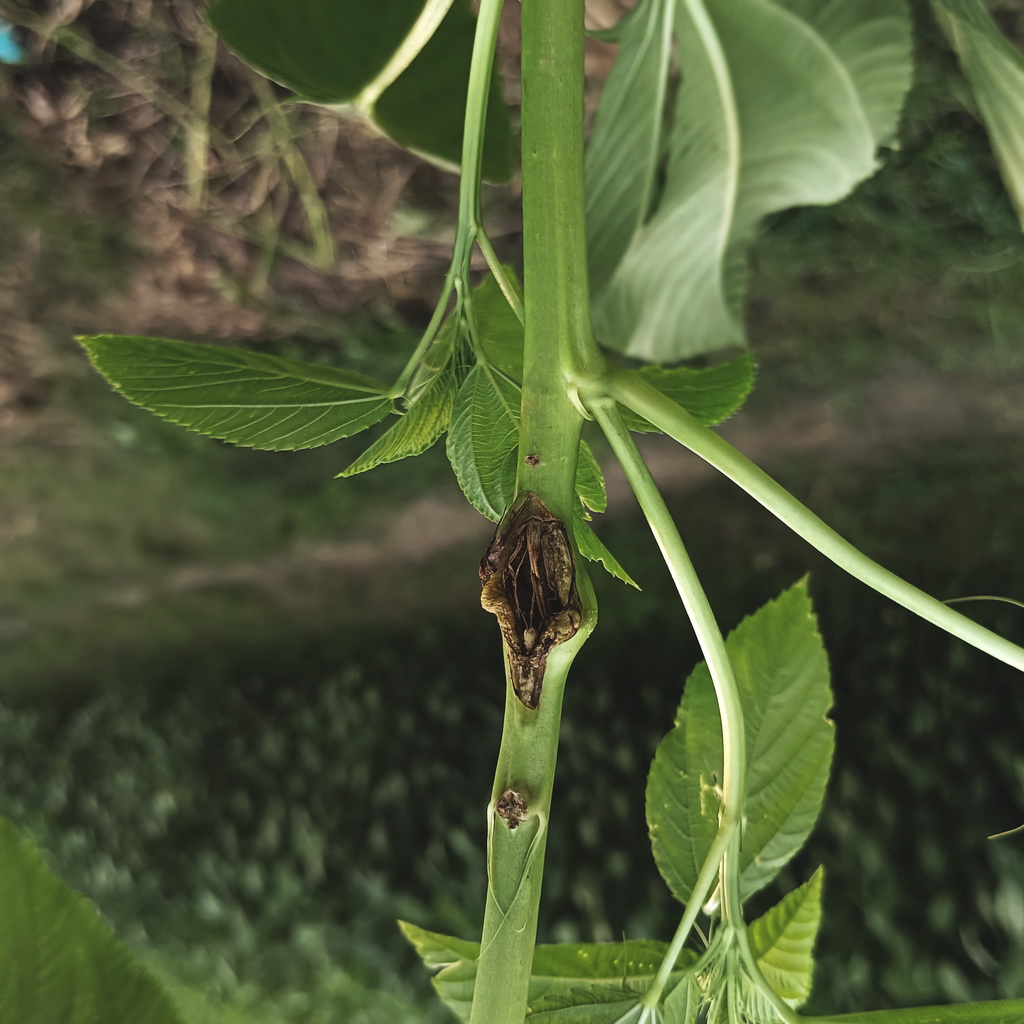
Label: Stem Soft Rot